ABC News (Australia)

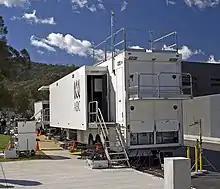
An ABC News broadcast trailer at the Australian War Memorial

National news updates are presented on ABC TV throughout the day, with evening updates at 7pm presented live in most states by the respective state news presenters. Bulletins focus strongly on issues of state relevance, with a greater inclusion of national and international news items than are found in the news bulletins of commercial broadcasters. A national financial bulletin is presented on weeknights by Alan Kohler in Melbourne. The ABC's Ultimo studios produces the 8:30pm weeknight update presented by Joe O'Brien.